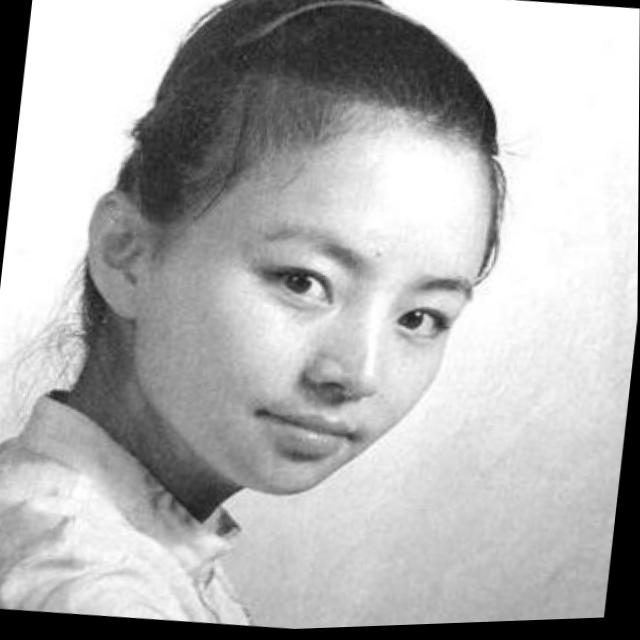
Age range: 13-20